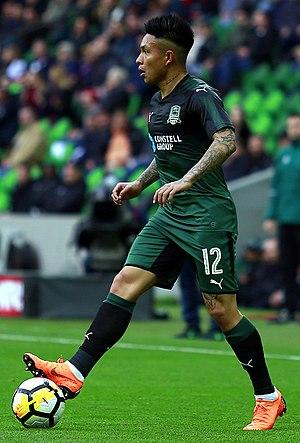
Cristian Leonel Ramírez Zambrano, ou simplement Cristian Ramírez, né le 12 août 1994 à Santo Domingo en Équateur, est un footballeur international équatorien évoluant au poste d'arrière gauche. Il joue actuellement pour le club russe du FK Krasnodar.